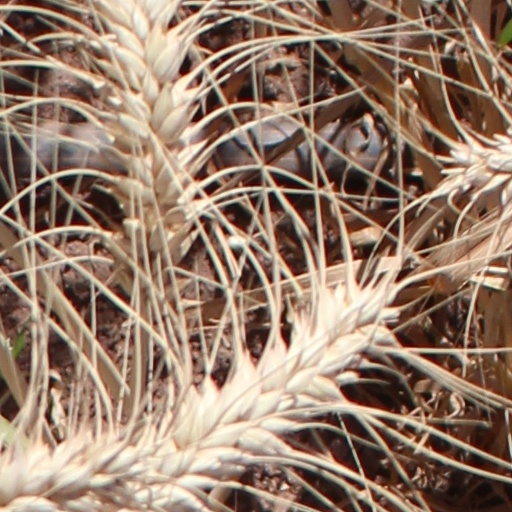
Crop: wheat